Mediterranean forests, woodlands, and scrub

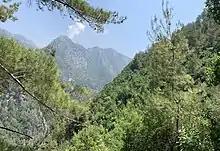
Jabal Moussa Biosphere Reserve in Lebanon

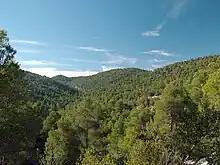
A Mediterranean forest, in the Region of Murcia (Spain).

The Mediterranean forests, woodlands, and scrub biome mostly occurs in, but not limited to, the Mediterranean climate zones, in the mid-latitudes: